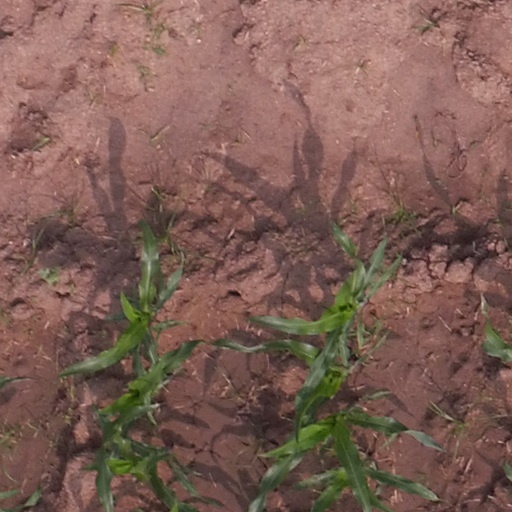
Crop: maize; corn